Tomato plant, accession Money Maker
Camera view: vertical (180 deg); turntable rotation: 240 degrees
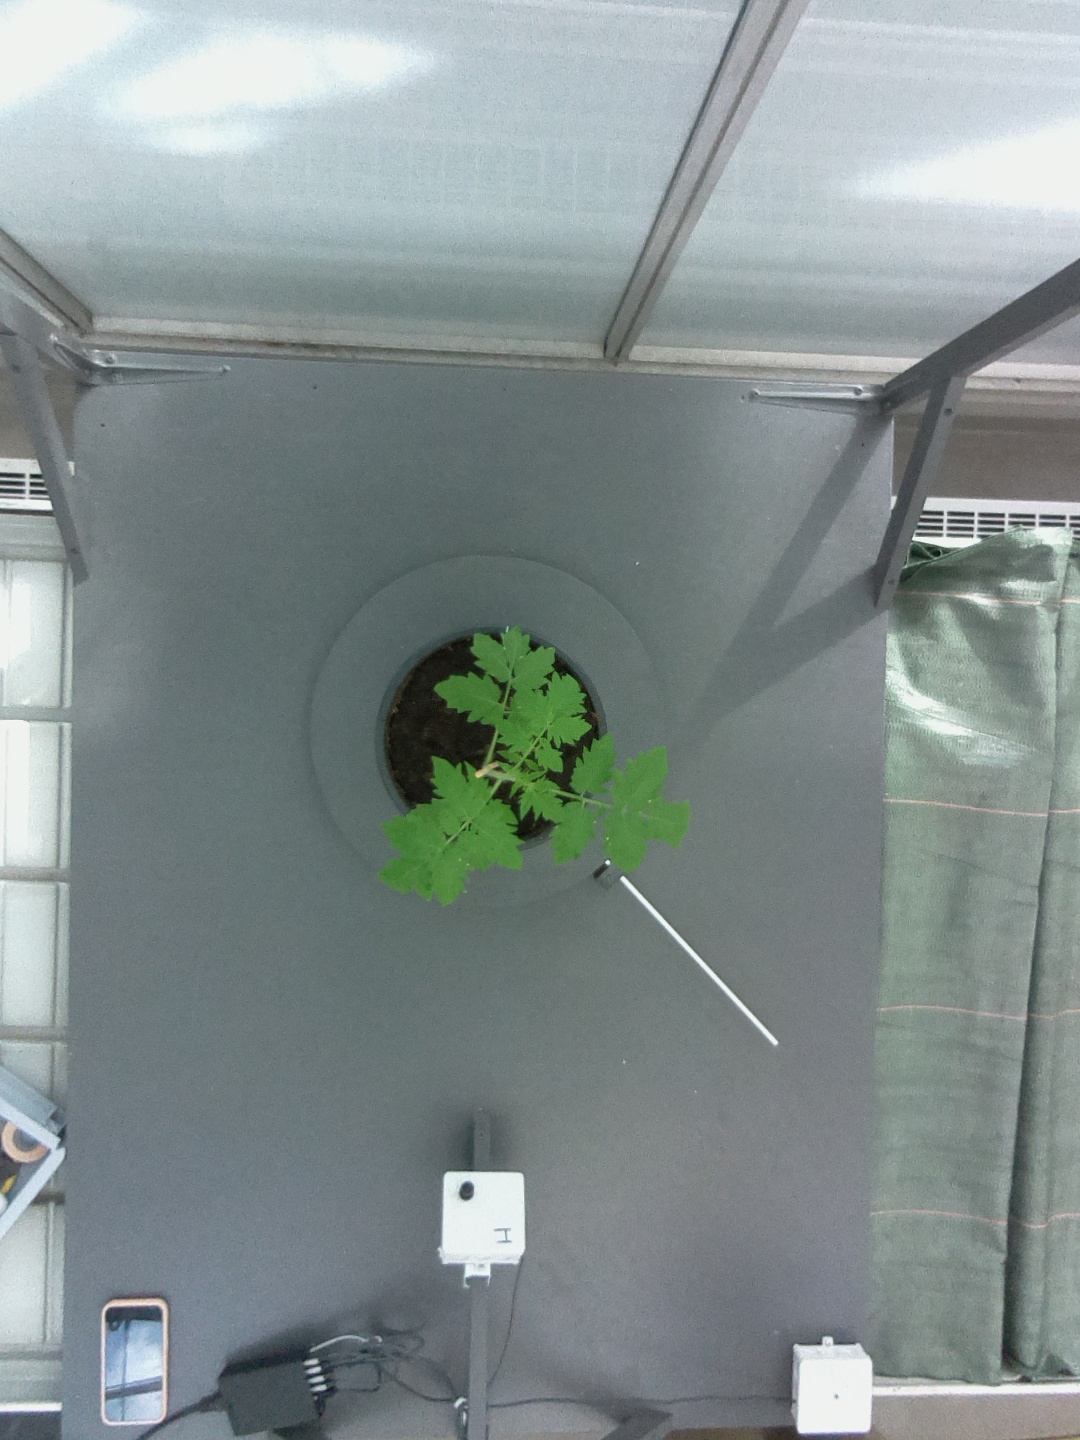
BBCH growth stage 13: 6 of true leaves visible